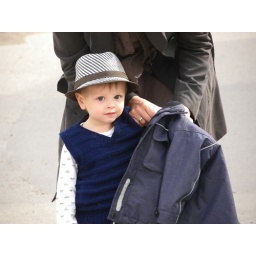
A Little cute boy i took photos of in Secret